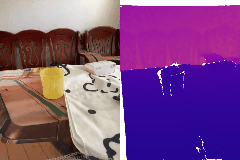
Label: cup